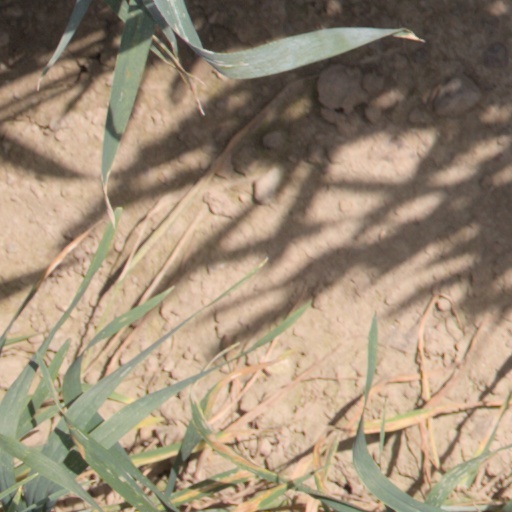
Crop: wheat